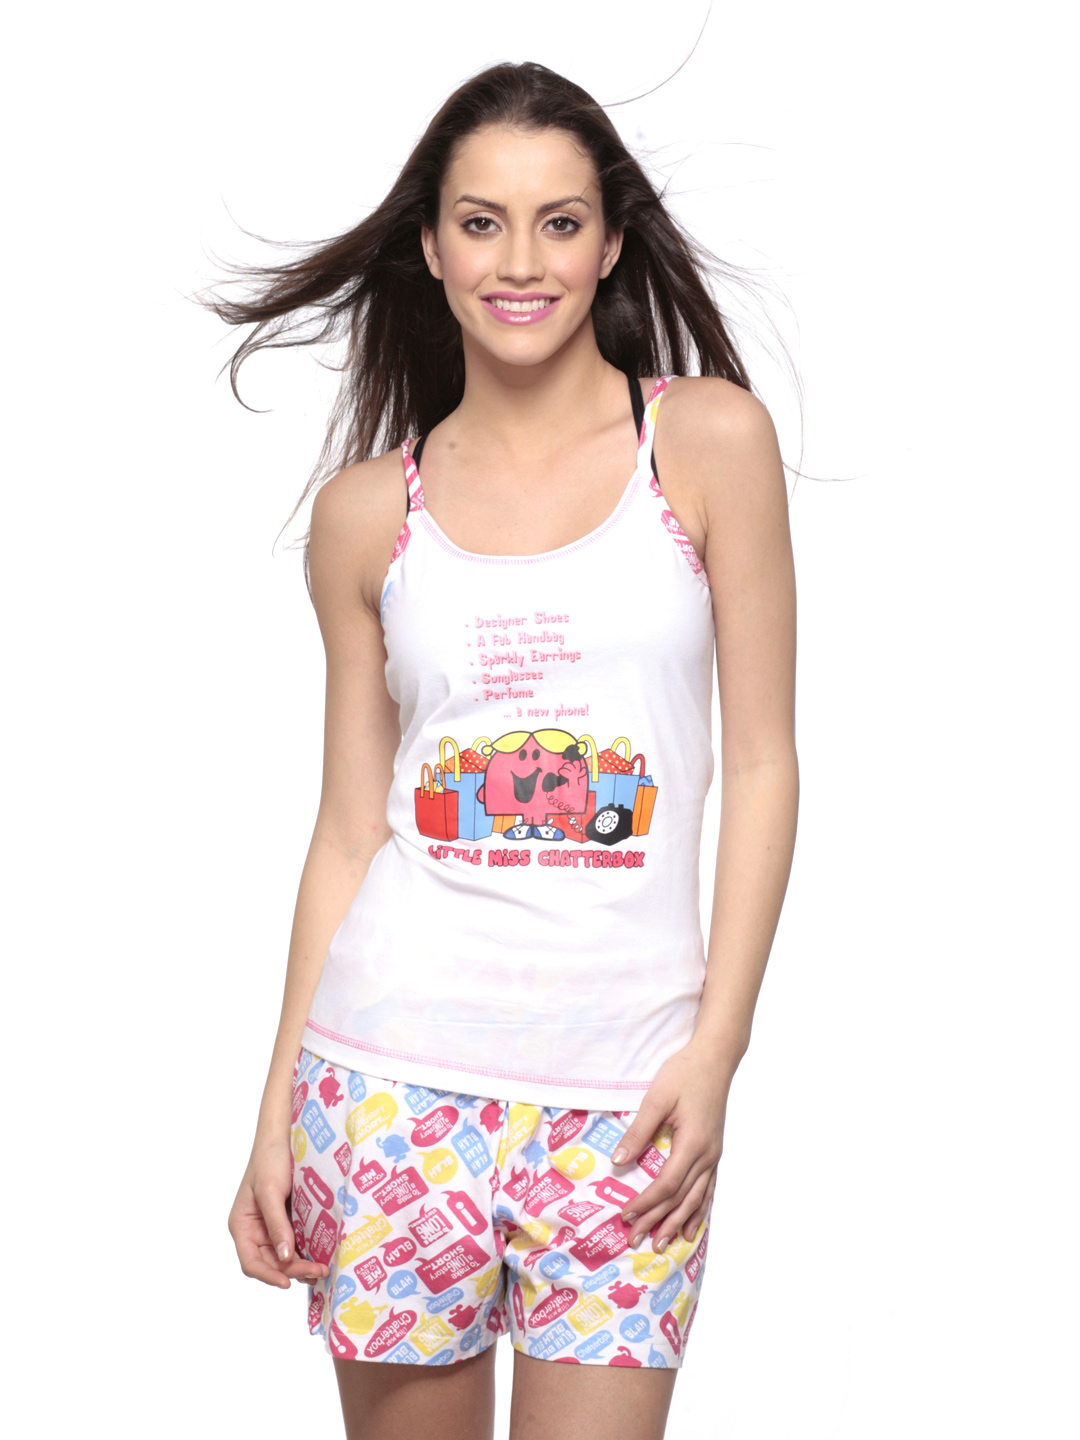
Little Miss Intimates White Printed Pyjama Set
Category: Apparel / Loungewear and Nightwear / Night suits
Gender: Women
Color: White
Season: Summer 2012
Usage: Casual